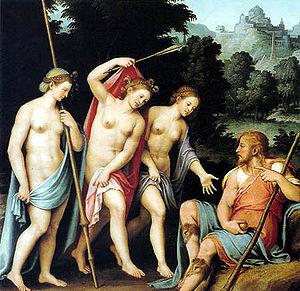
La Vénus d'Arles est une sculpture en marbre dégagée en 1651, lors de la fouille des vestiges romains proches du théâtre antique d'Arles. Elle représente probablement la déesse Aphrodite. À l'époque de sa découverte elle fut l'antique de référence, mais aujourd'hui la restauration effectuée par Girardon au XVIIᵉ siècle suscite des réserves bien que sa portée ait été très exagérée. À ce titre, elle témoigne de l'évolution de la science archéologique. Alors qu'il s'agit vraisemblablement d'une copie romaine, elle constitue l'une des traces majeures de la sculpture du second classicisme grec rattachée à l'œuvre de Praxitèle. On lui reconnaît d'être un type iconographique pour certaines répliques et statues semblables. Elle pourrait être l'une des sources d'inspiration du mythe de l'Arlésienne.